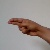
The image shows a hand gesture representing the letter 'H' in Indian Sign Language.